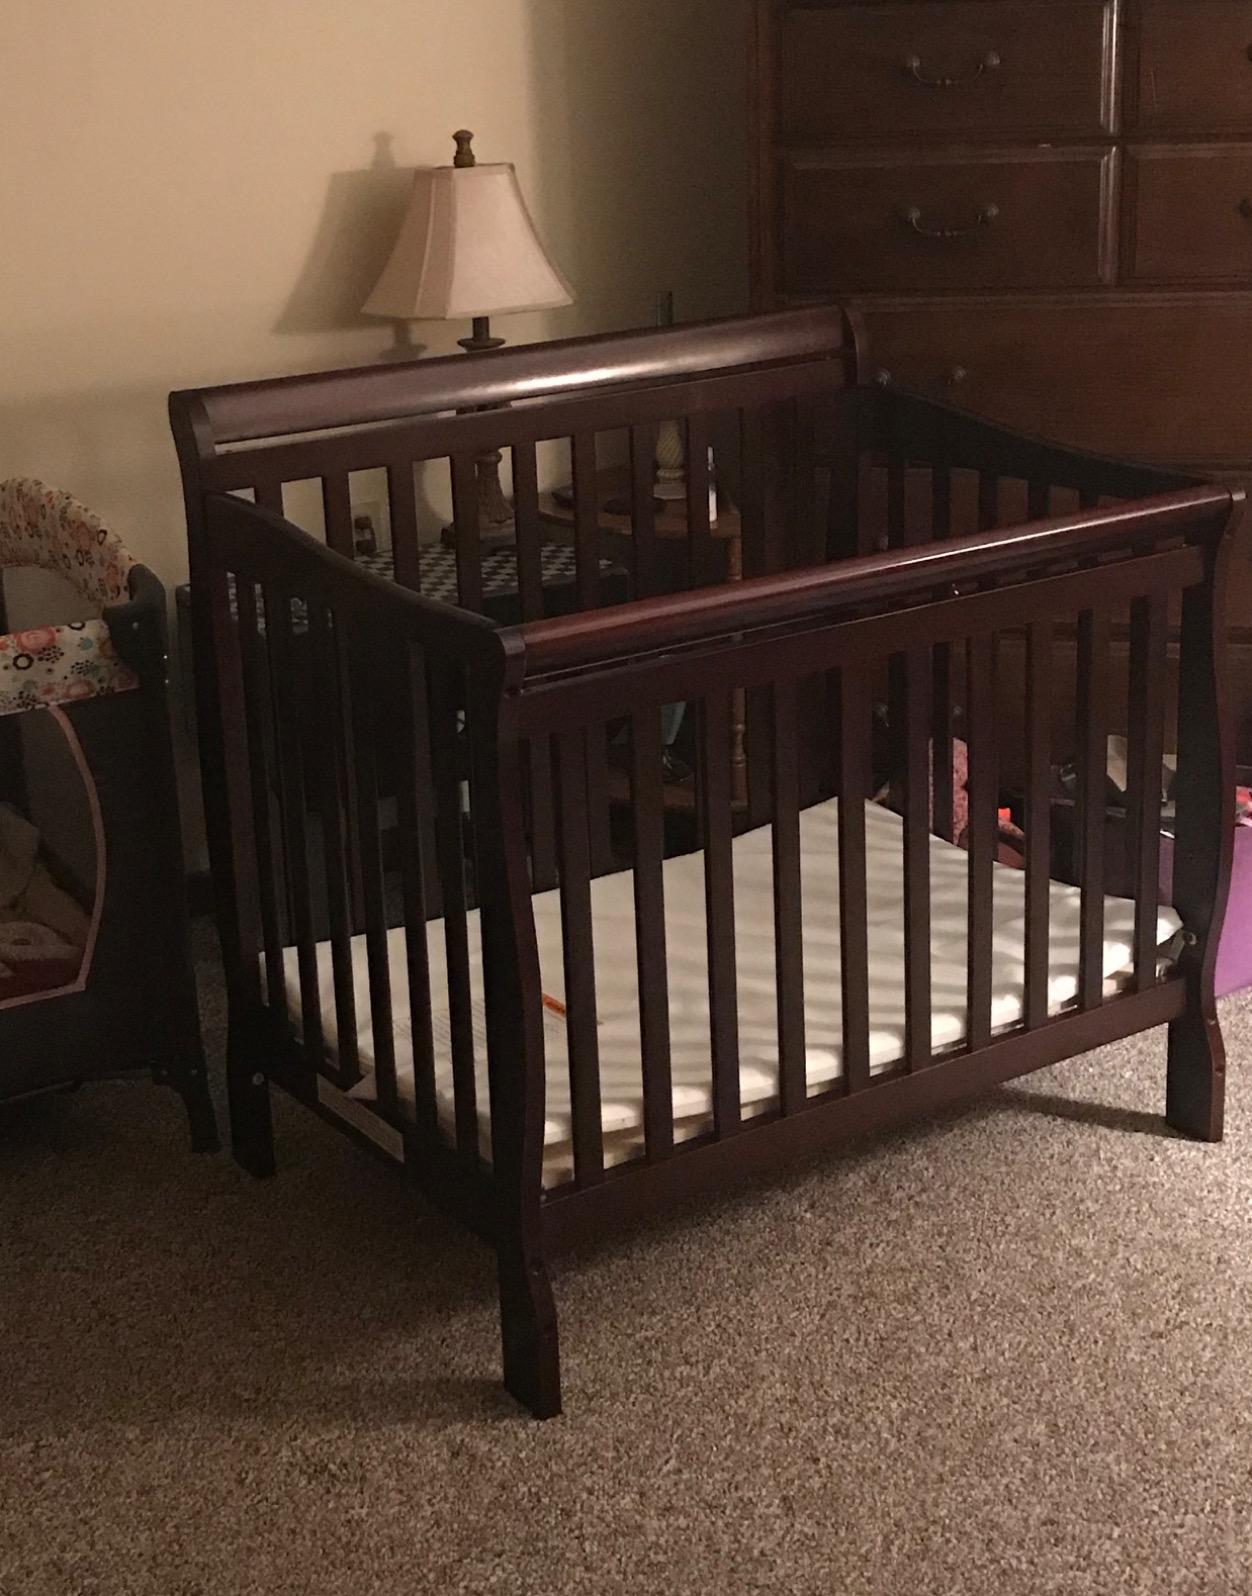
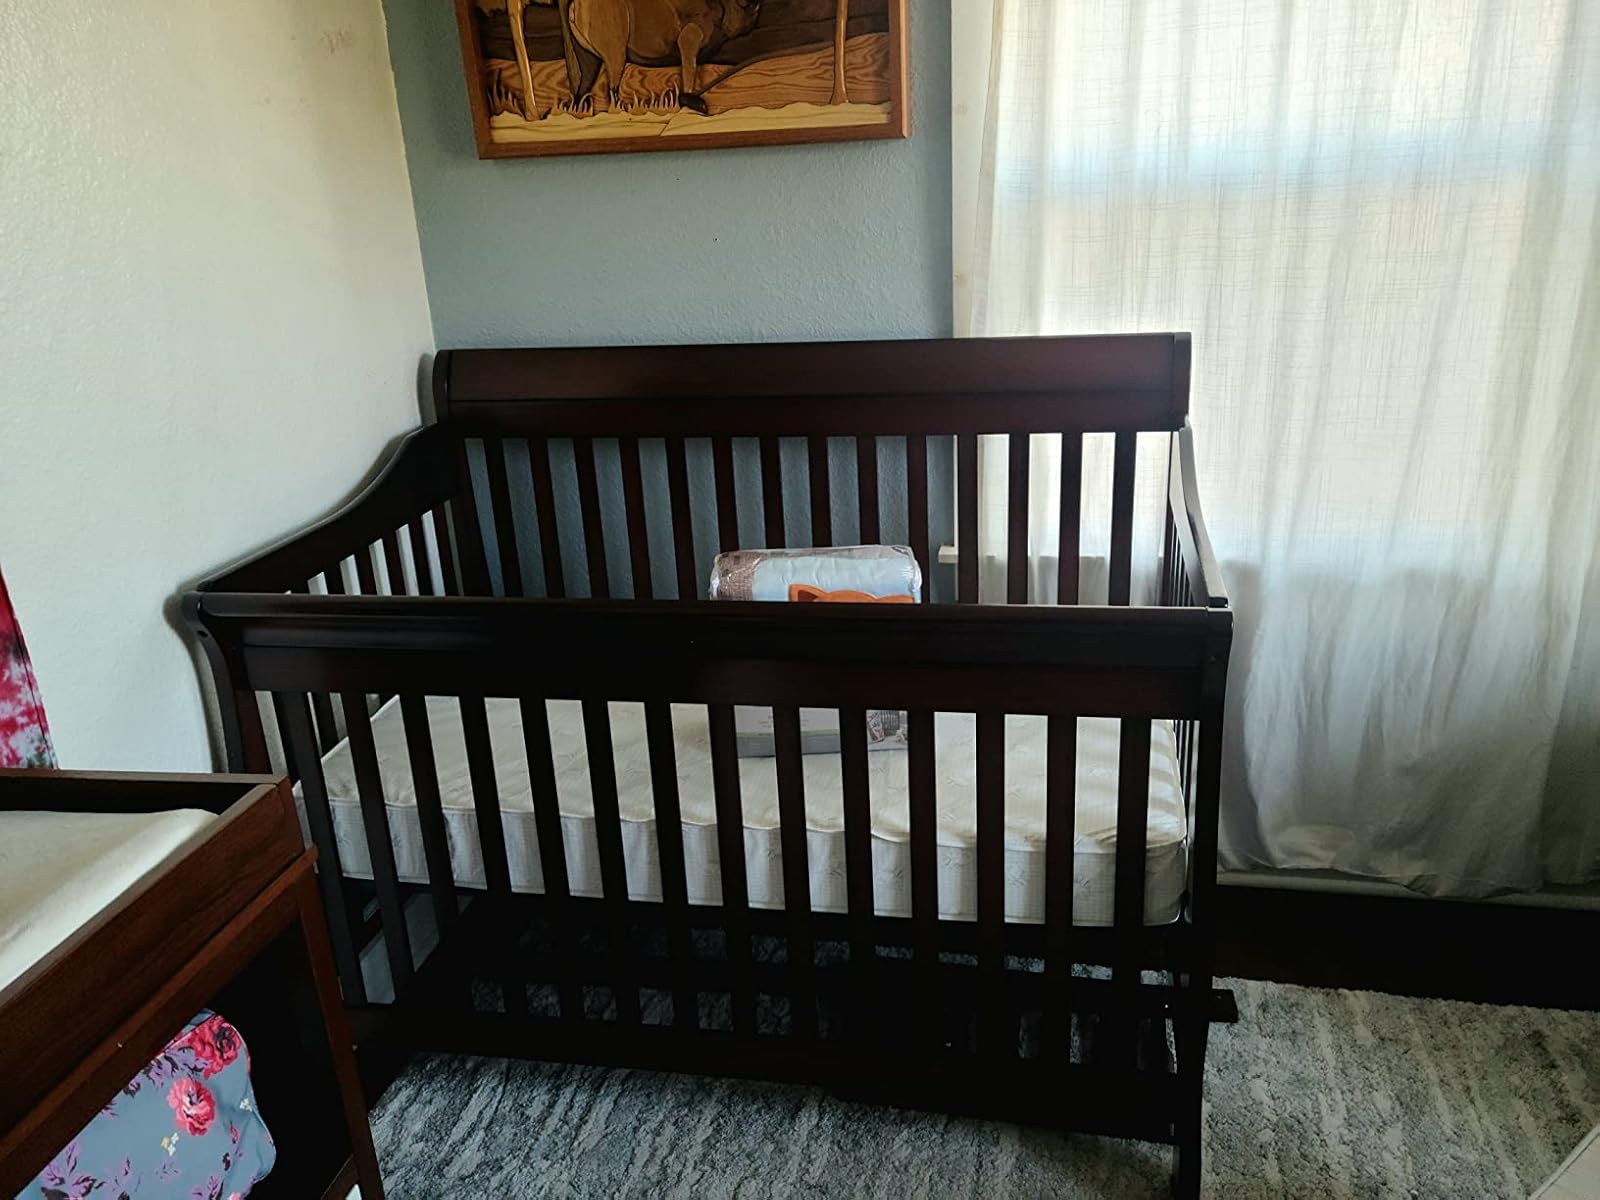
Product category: products_crib
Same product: yes